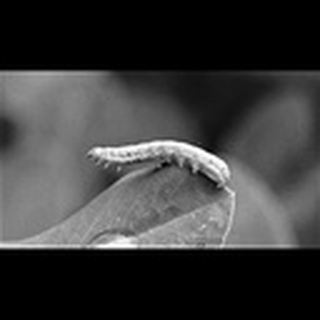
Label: cotton_army_worm